The Wasp Woman

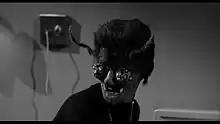

According to Roger Corman, he suggested the idea of a wasp serum to writer Leo Gordon because "that sounded more exciting" than using the royal jelly from bees.